George Cathcart

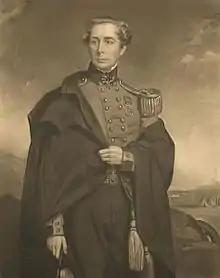
General Sir George Cathcart

Major-General Sir George Cathcart (12 May 1794 – 5 November 1854) was a Scottish general and diplomat. He was killed in action at the Battle of Inkerman during the Crimean War.